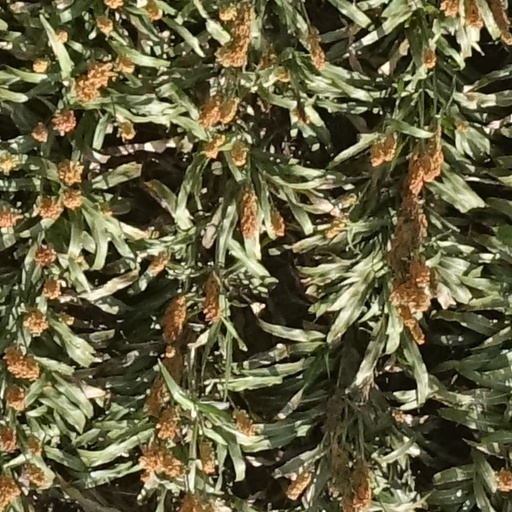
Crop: sorghum